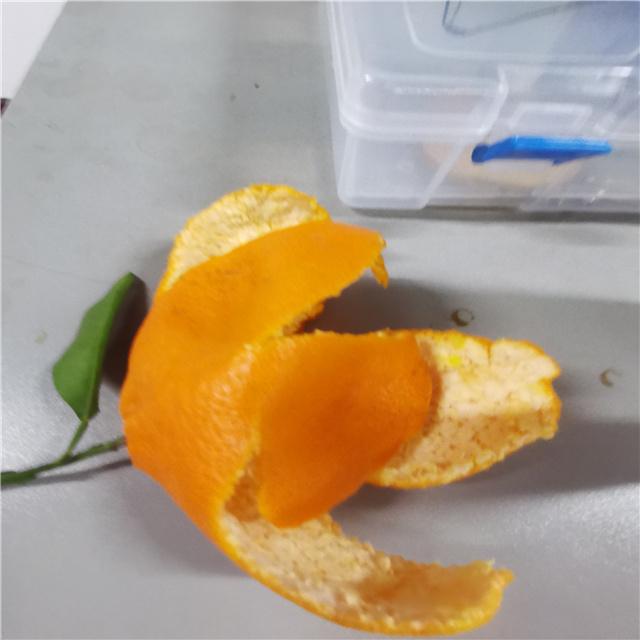
Label: peels